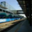
Label: train